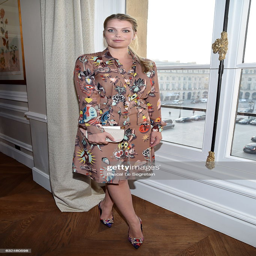
woman attends the show as part .